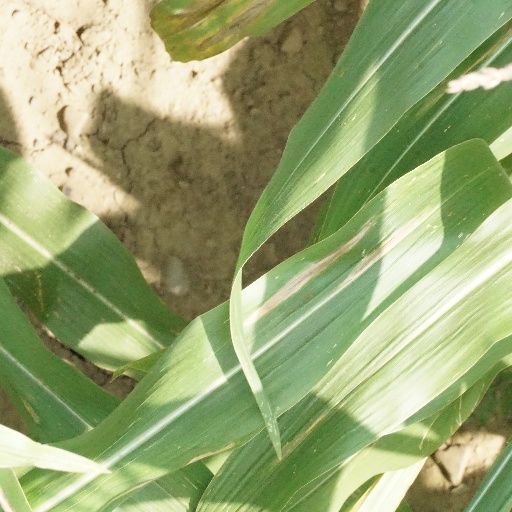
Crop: maize; corn